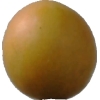
Label: cherry_wax